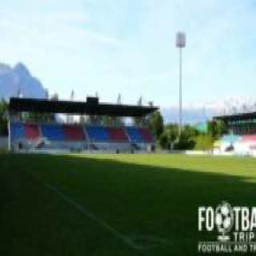
Rheinpark Stadium